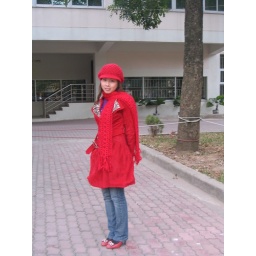
girl in red